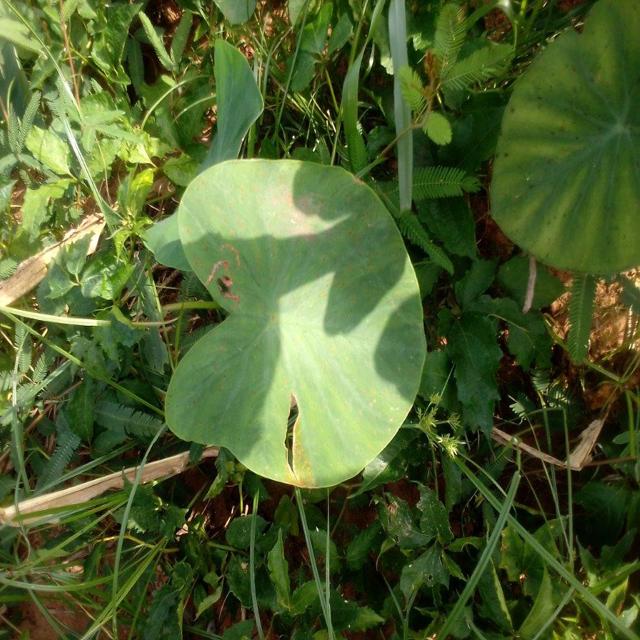
Label: Early_Blight